Jon Potter

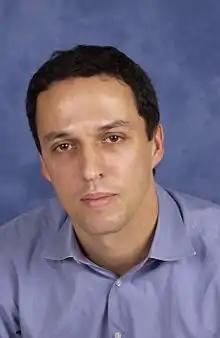
Potter in 2003

Jonathan Nicholas Mark Potter (born 19 November 1963) is a former field hockey player who was a member of the gold-winning Great Britain squad at the 1988 Summer Olympics in Seoul. After his playing career he became the managing director of House of Suntory and Maison Courvoisier at Suntory Global Spirits.